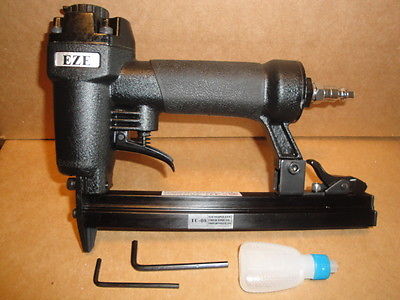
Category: stapler